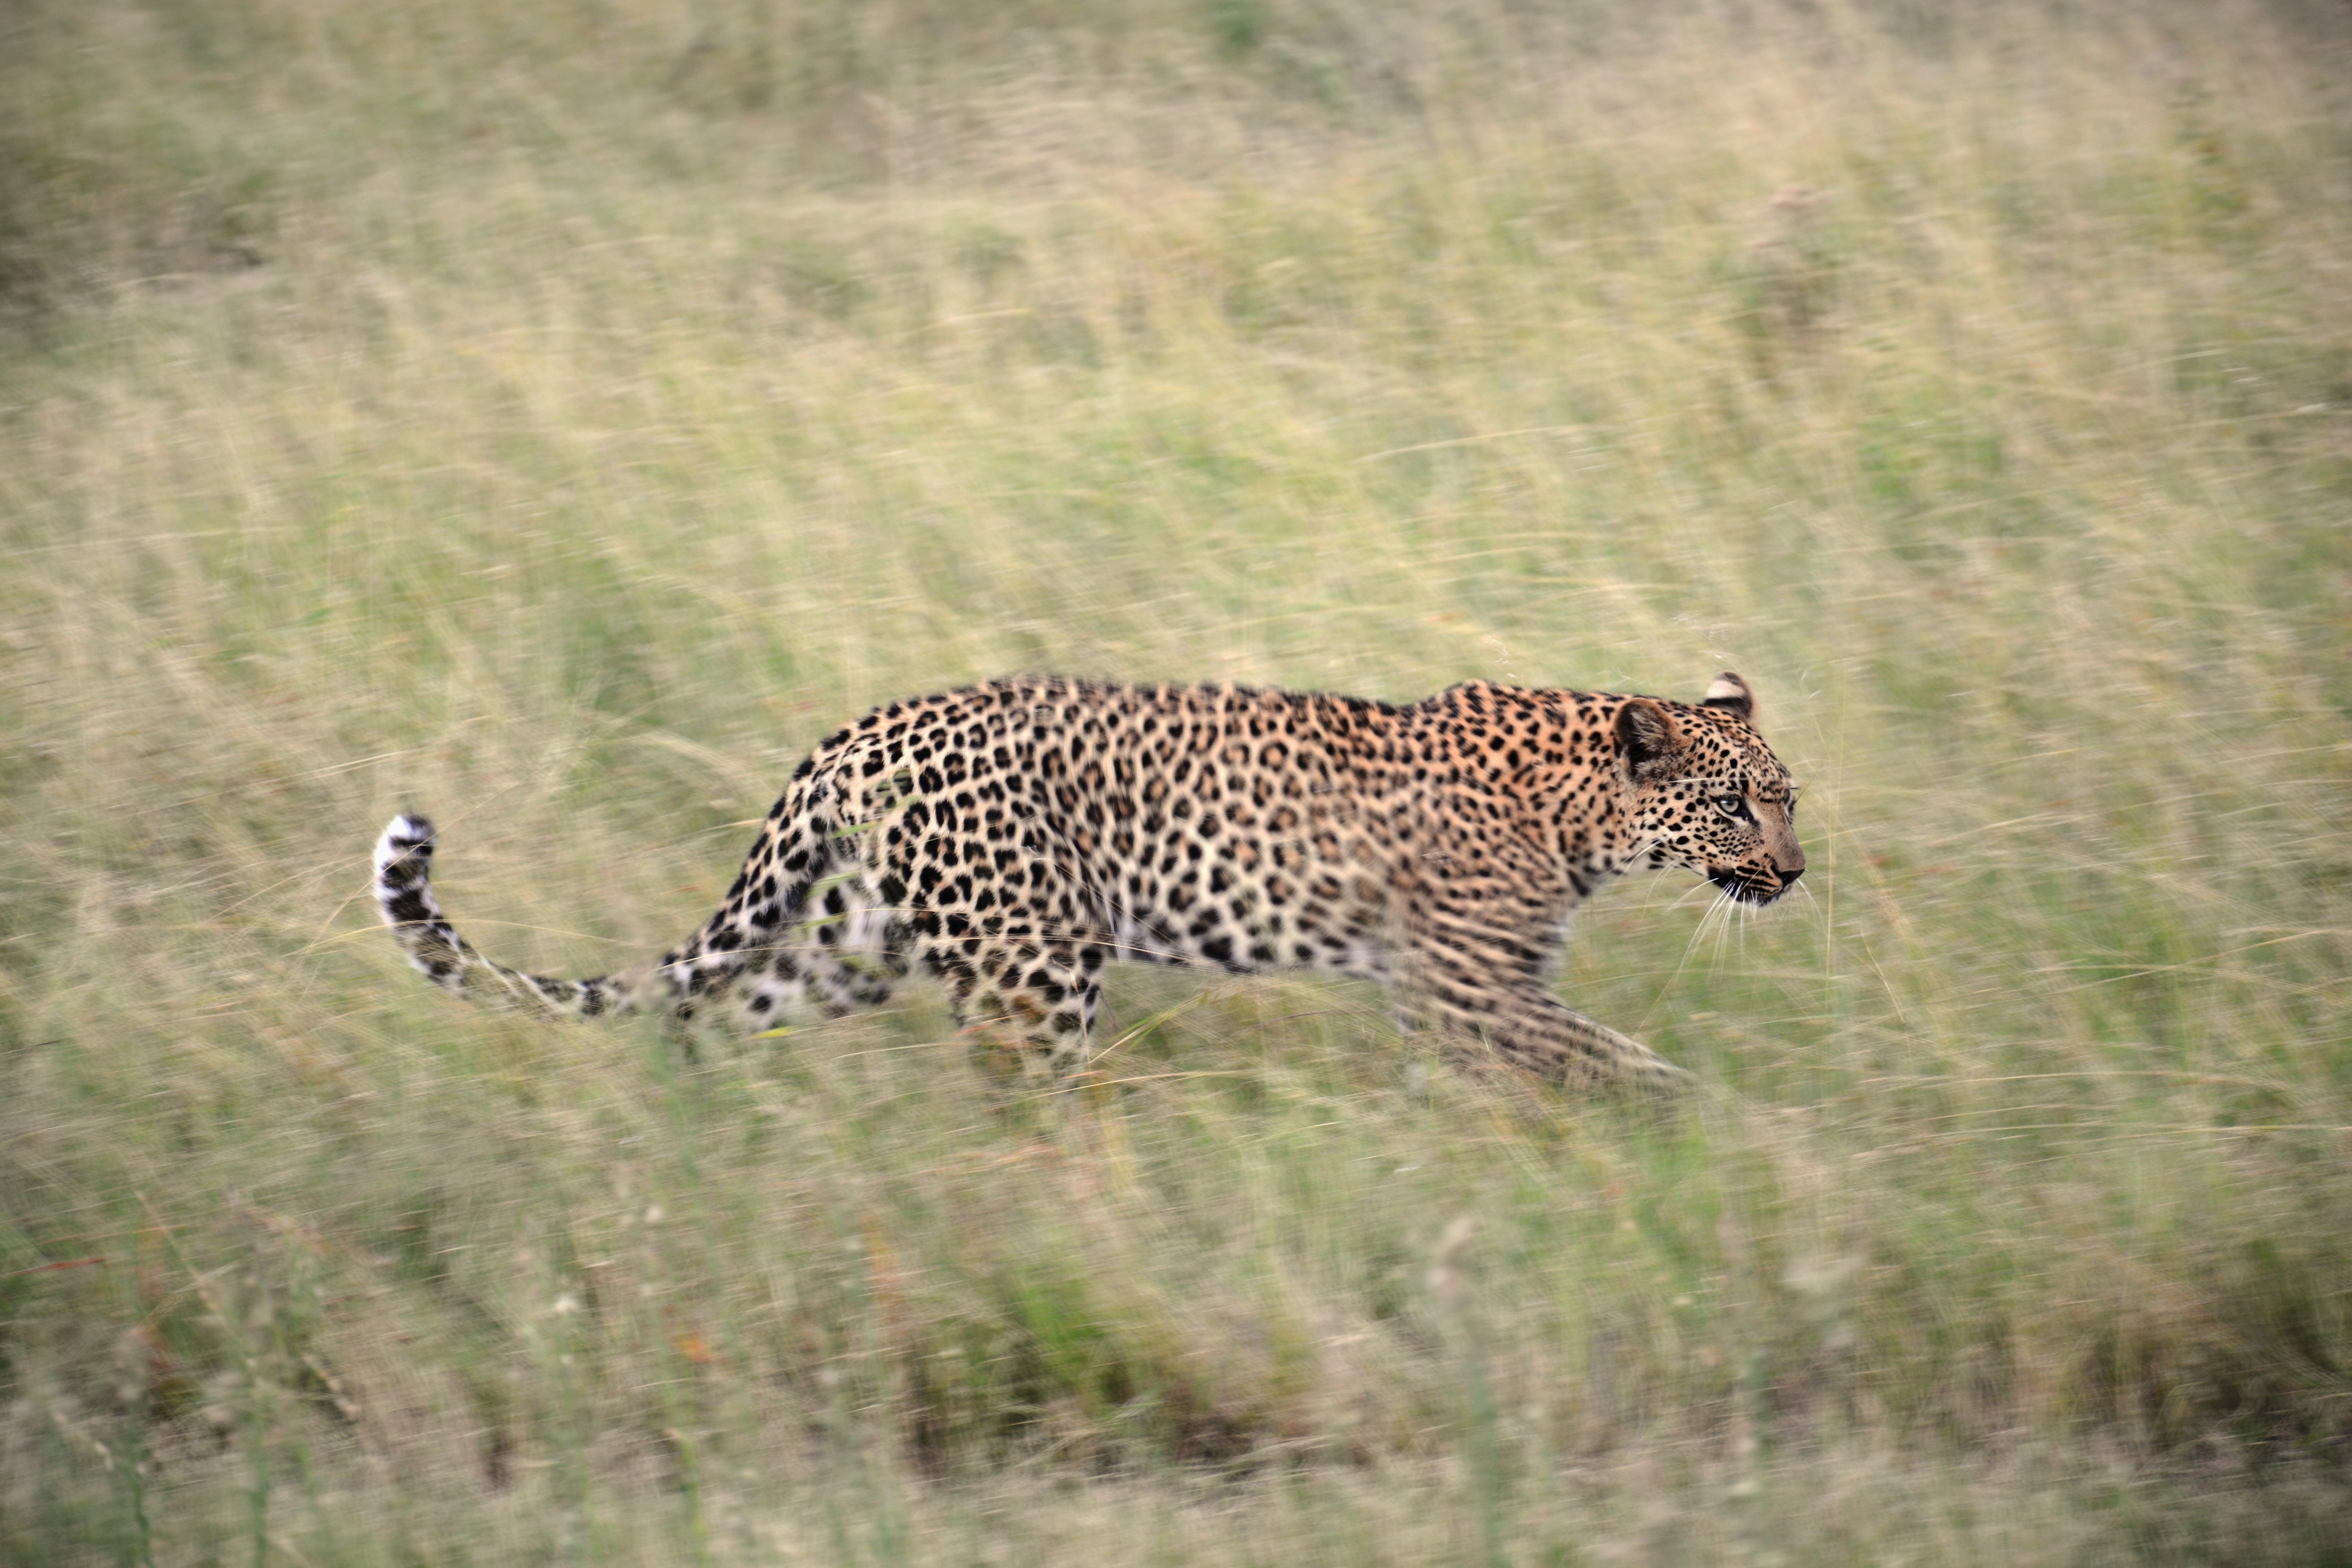
landscape, grass, prairie, adventure, wildlife, cat, africa, mammal, fauna, savanna, leopard, cheetah, whiskers, grassland, vertebrate, attention, safari, small to medium sized cats, cat like mammal